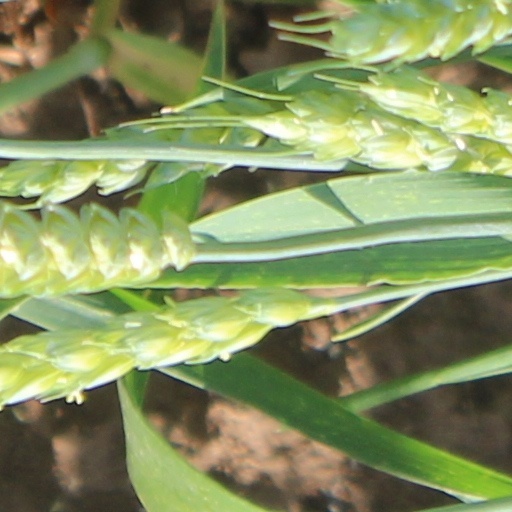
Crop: wheat